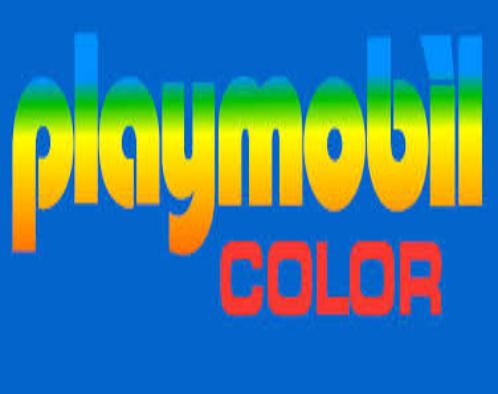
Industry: Leisure